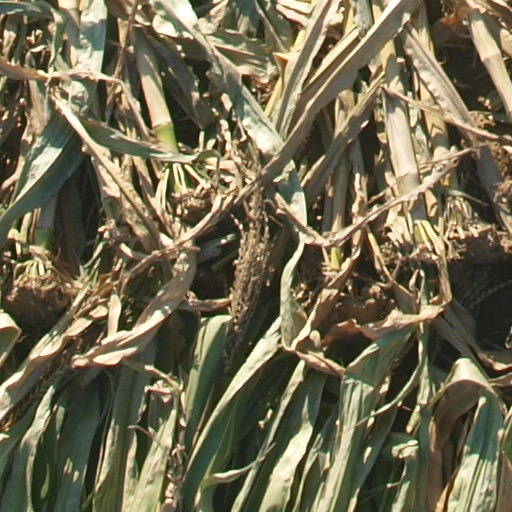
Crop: maize; corn